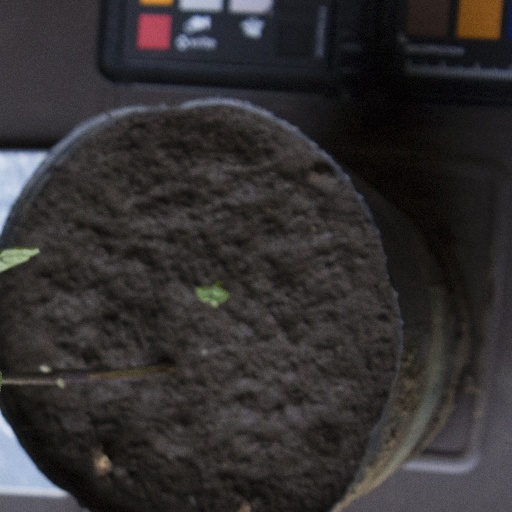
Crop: soybean